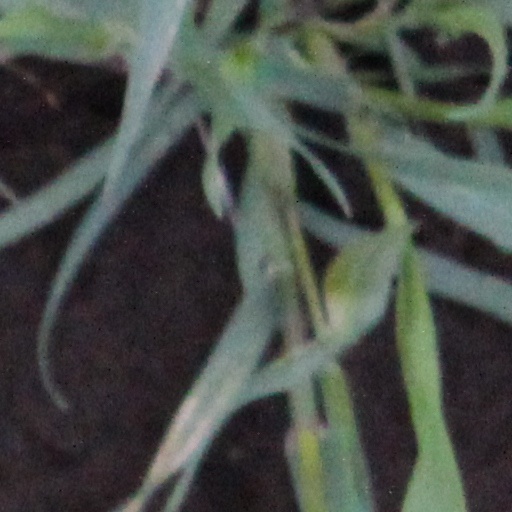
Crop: wheat